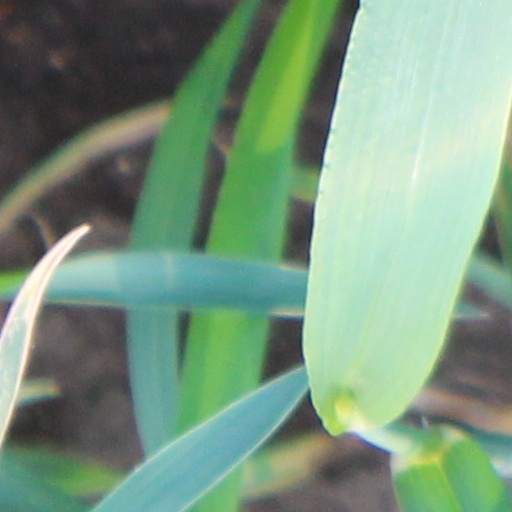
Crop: wheat